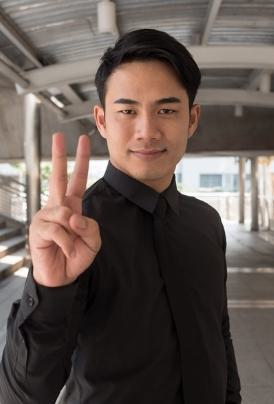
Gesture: peace